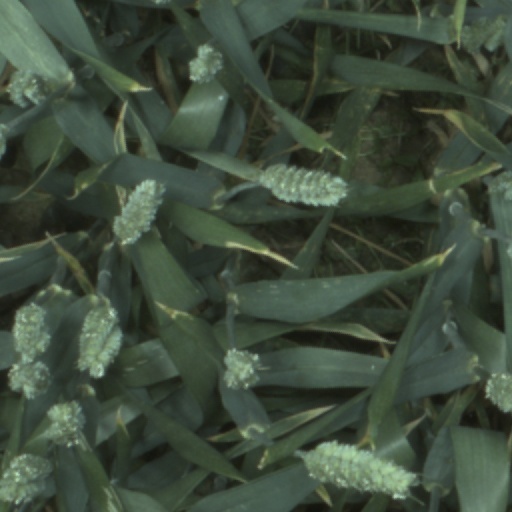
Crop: wheat